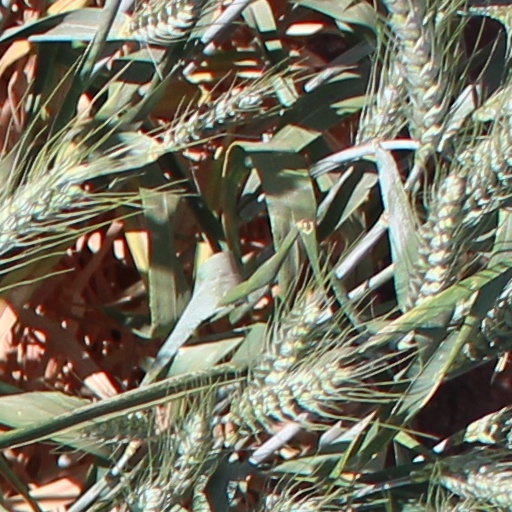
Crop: wheat